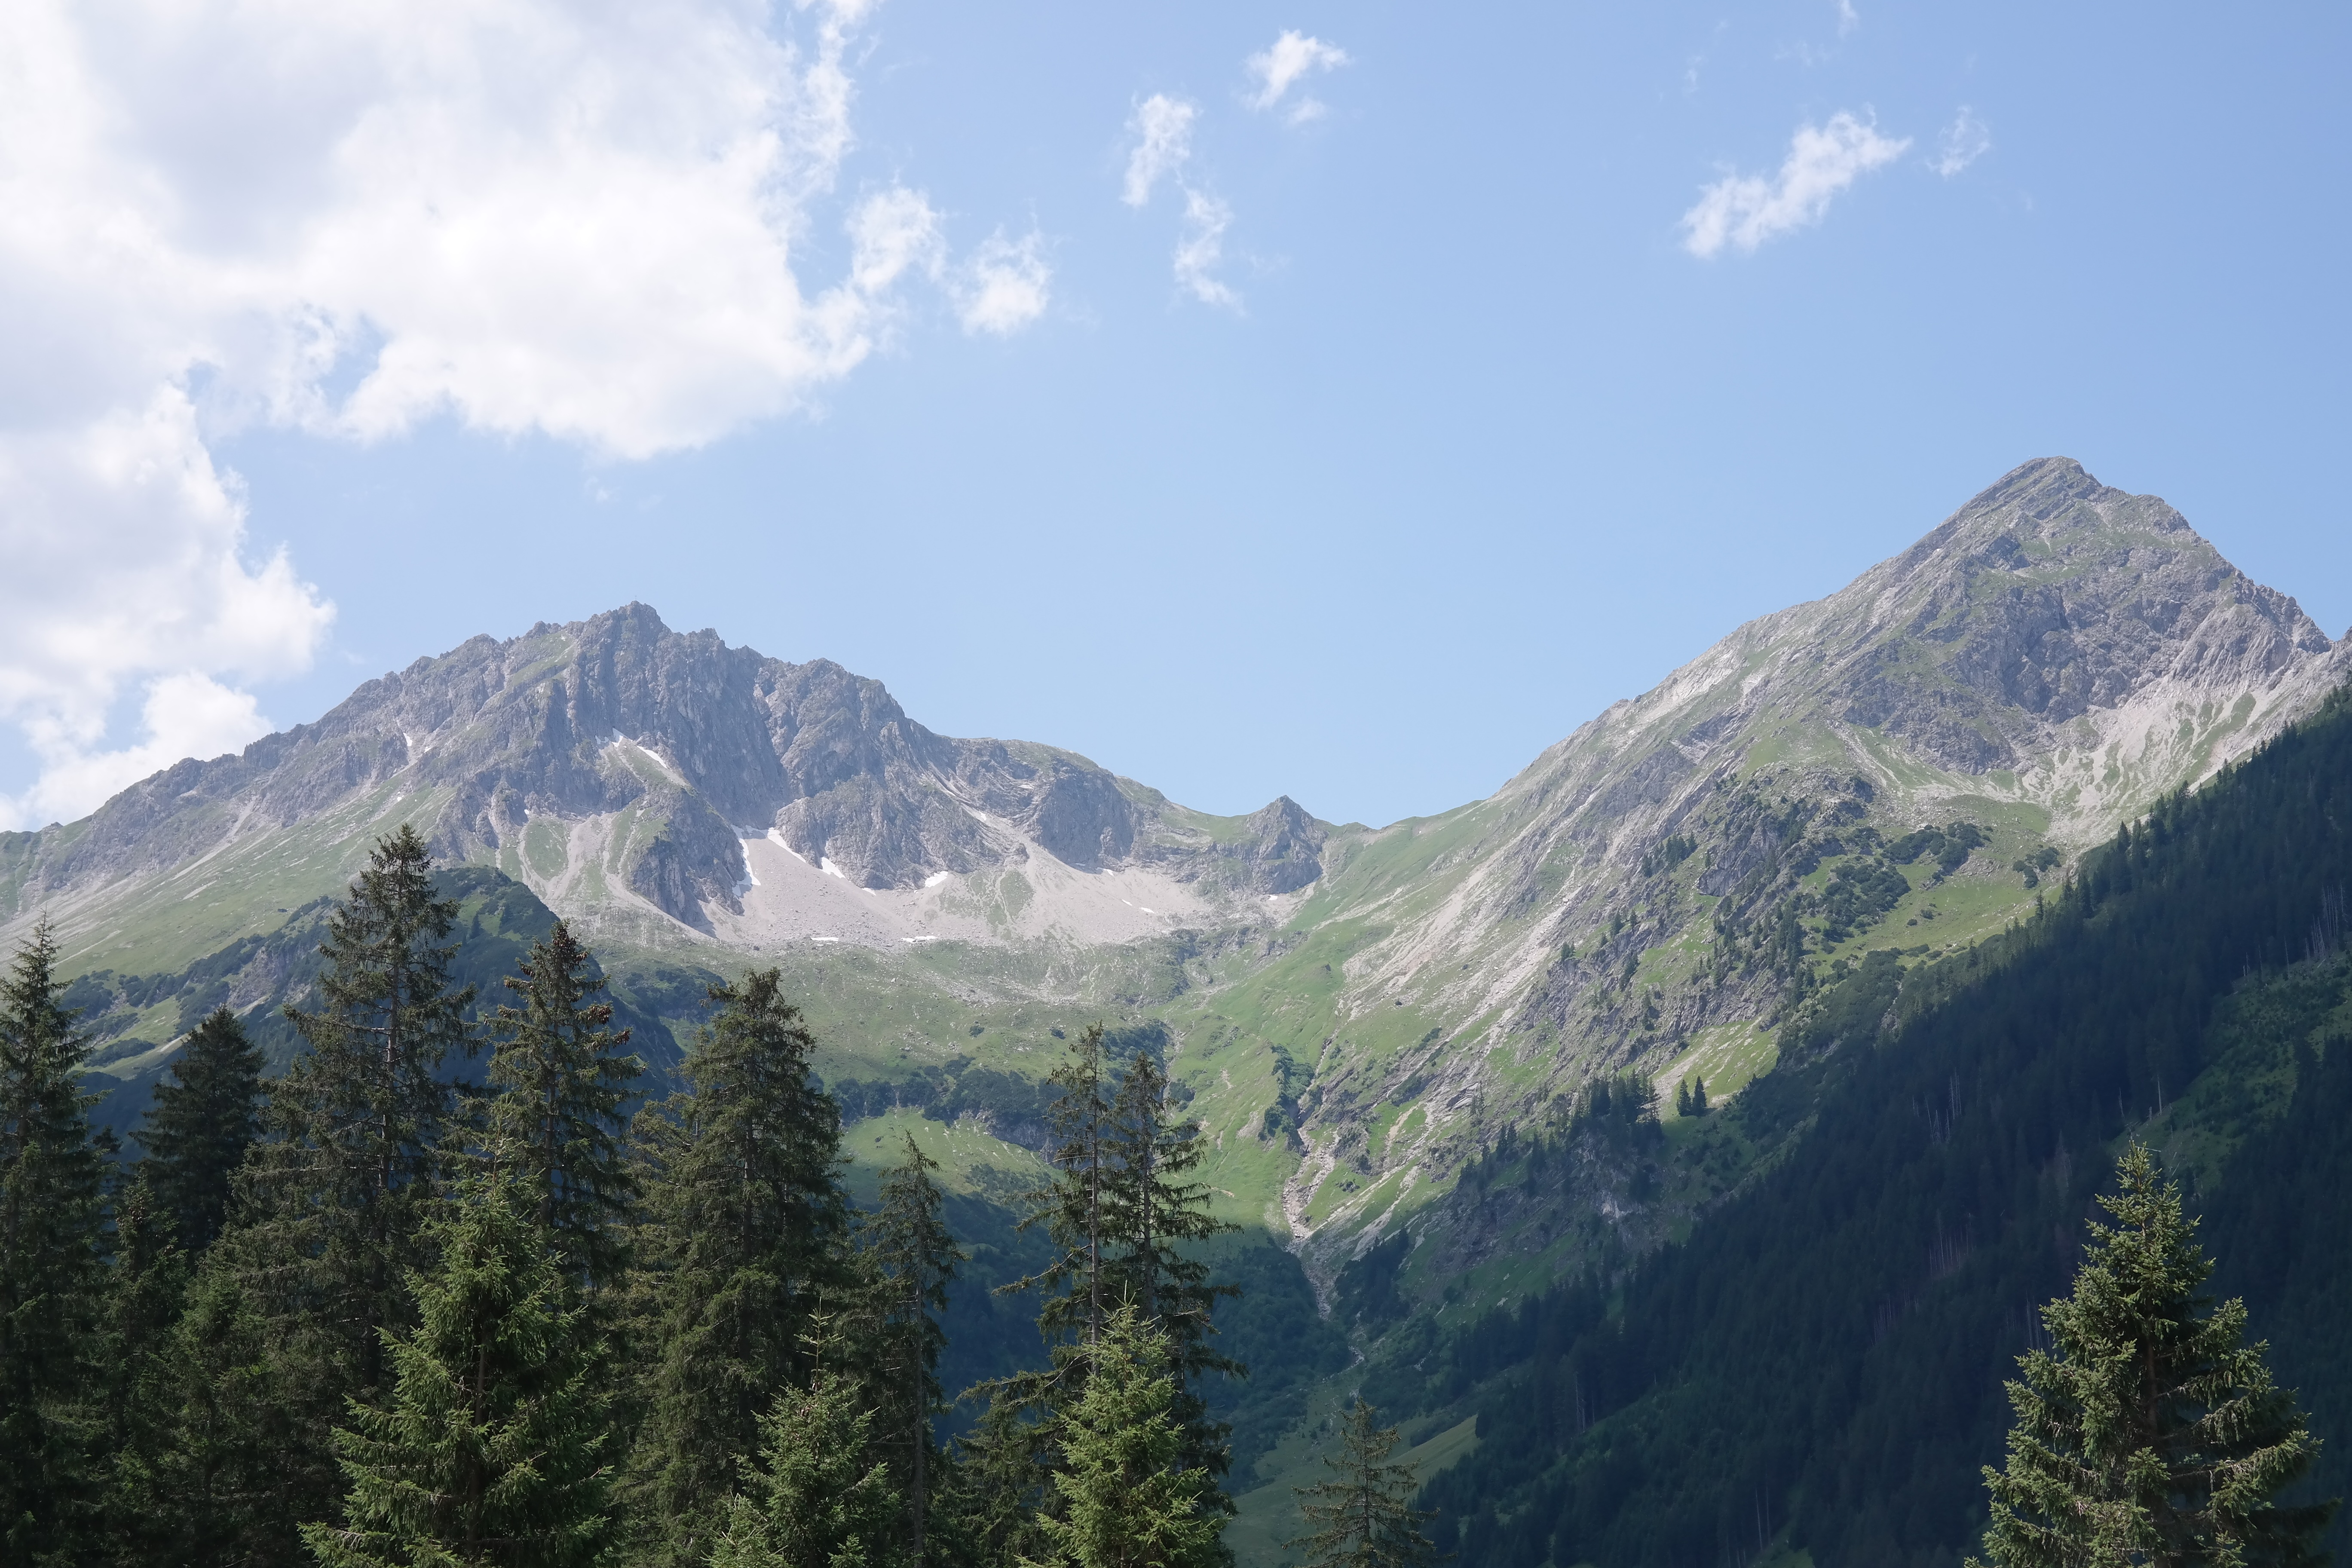
tree, nature, wilderness, walking, mountain, adventure, valley, mountain range, alpine, ridge, summit, mountains, alps, plateau, fell, landform, mountain pass, allg u alps, geographical feature, mountainous landforms, rough horn, gaishorn